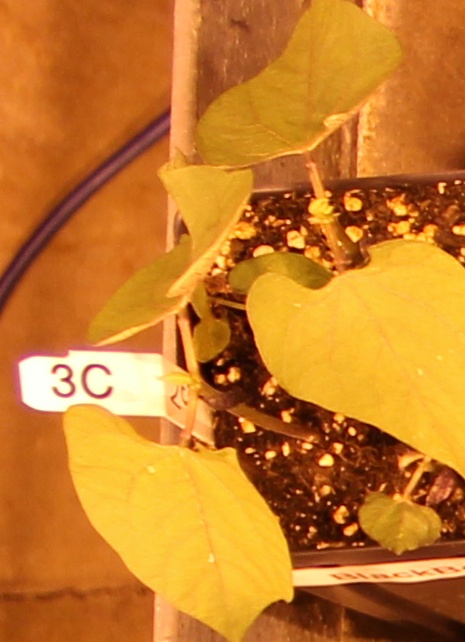
Label: Blackbean